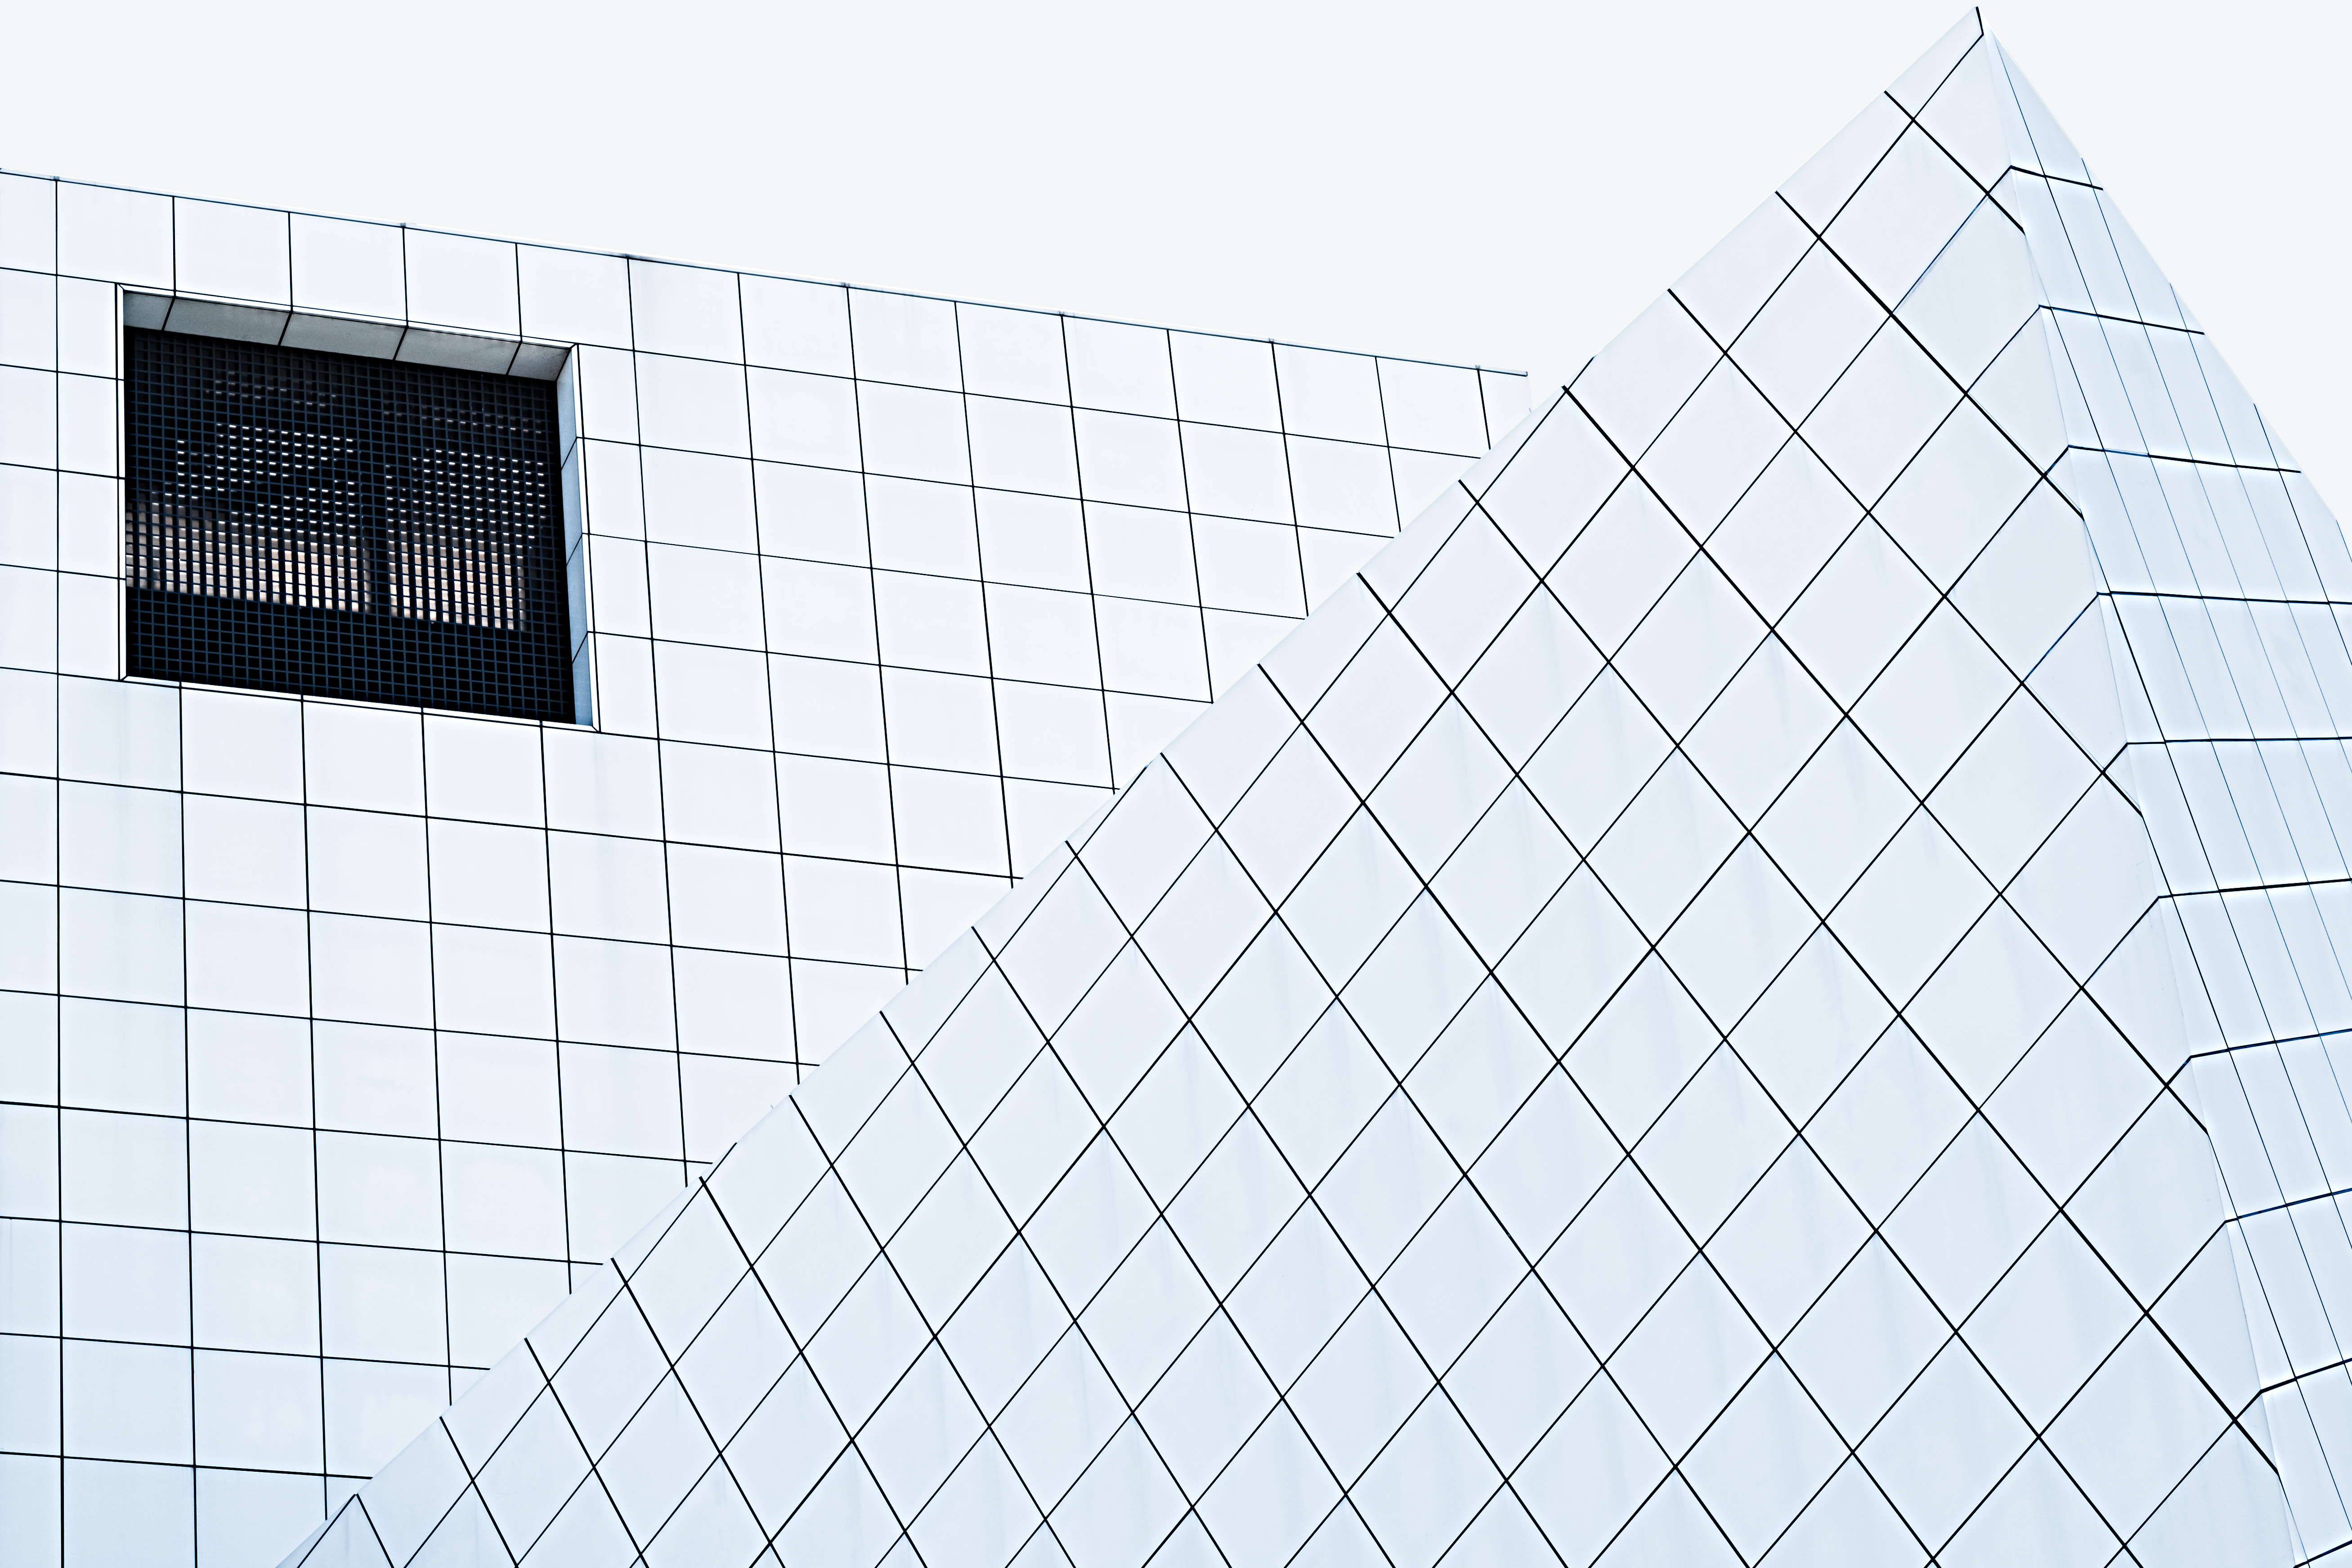
architecture, white, window, skyscraper, pattern, line, facade, modern, drawing, design, net, symmetry, shape